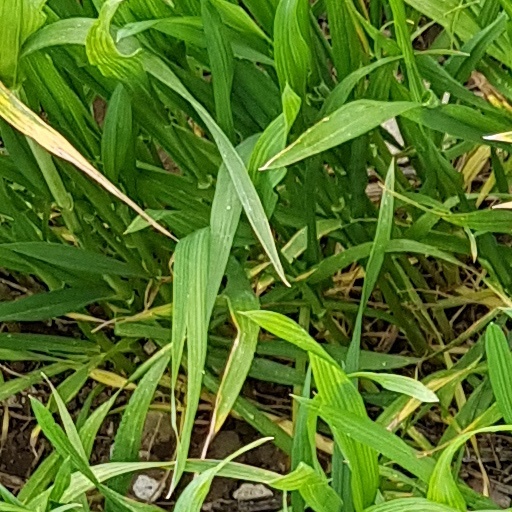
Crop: wheat